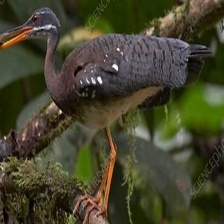
Species: SUNBITTERN
Scientific name:  EURYPYGA HELIAS